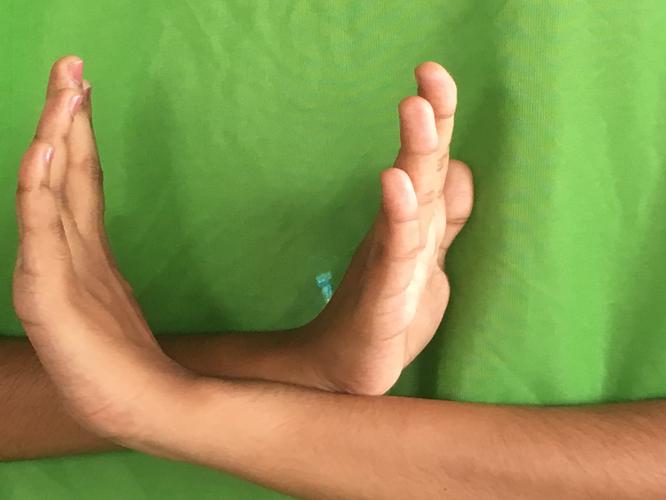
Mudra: Swastikam
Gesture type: double_hand